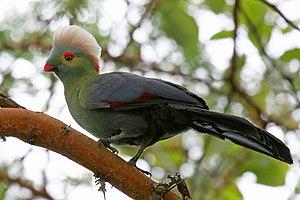
Le Touraco de Ruspoli est une espèce d'oiseaux de la famille des Musophagidae.